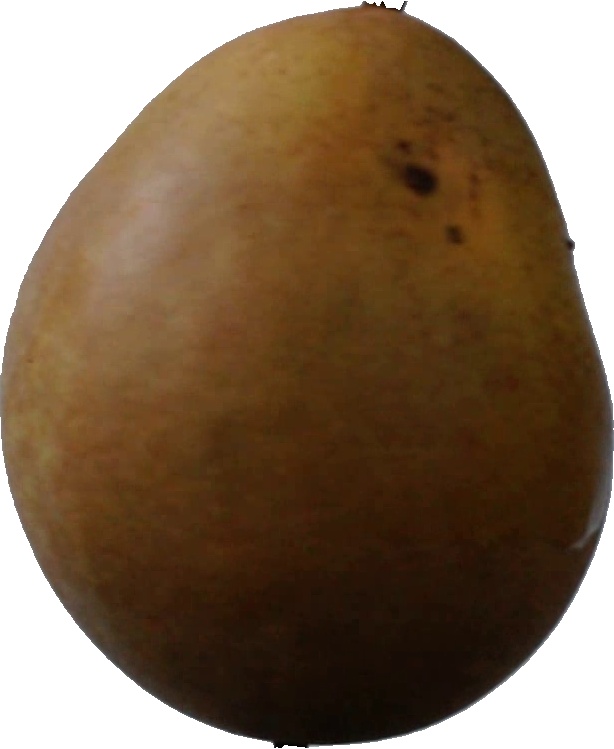
Label: pear_3